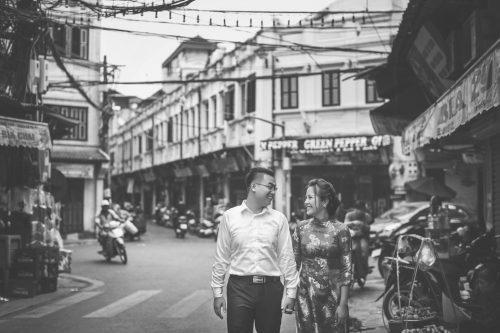
người đàn ông đang nắm tay người phụ nữ đi bên cạnh